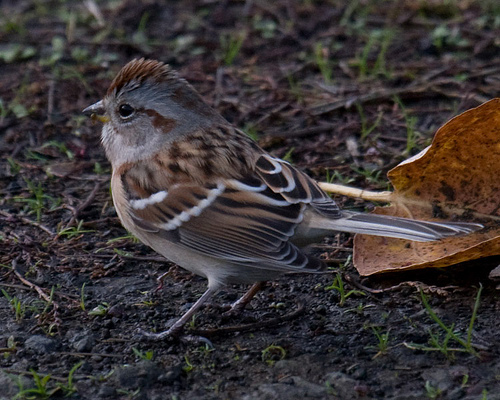
the beak is small when compared to its body with grayish white throat, and brownish white belly and brown tarsus and feet.
this is a bird with brown and white wings and a grey head.
the bird has brown, black, and white coloration, with a crest on its crown, and a very short bill.
small brown bird with some white and some black tipped feathers with small beak and black eyesa small bird, with a short, pointed beak, a grey cheek patch, and a brown and spiky crown.
this bird is brown with white and black and has a very short beak.
gray bird with brown, black and white stains and a brown crowns and black beak
this is a small brown bird with white wingbars and a gray head with a small pointed beak.
this small bird has a brown crown a short black bill and a grey head with black,brown and white wings
this bird has a short pointed bill, with a brow and black back.
Species: Tree Sparrow